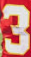
Number: 3